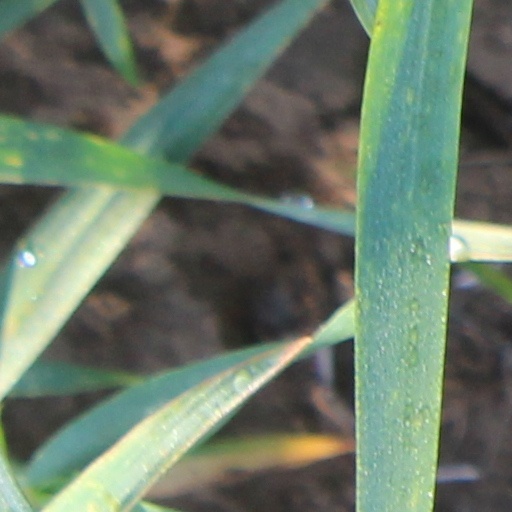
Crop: wheat